Despenser War

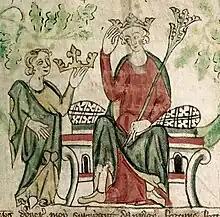
King Edward II, whose domination by his favourites, the Despensers, led to the Despenser War

The initial success of the rebels reflected the power of the Marcher Lords. Since Edward I's conquest of Wales, "[t]he marcher privileges remained undiminished, and the marcher energies which could no longer find employment in the struggle against the Welsh, sought new direction in the fertile field of English politics." The death of the last Earl of Gloucester also meant the redistribution of his vast estates and lordships in Ireland and Wales. The important Lordship of Glamorgan passed to the late earl's brother-in-law, the younger Despenser, married to his eldest sister Eleanor.